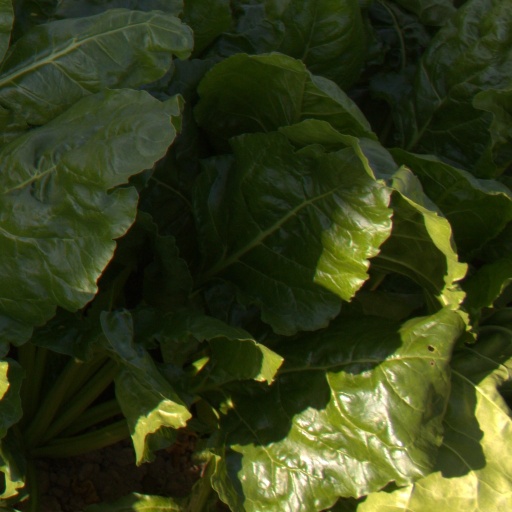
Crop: sugar beet